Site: brandenburg
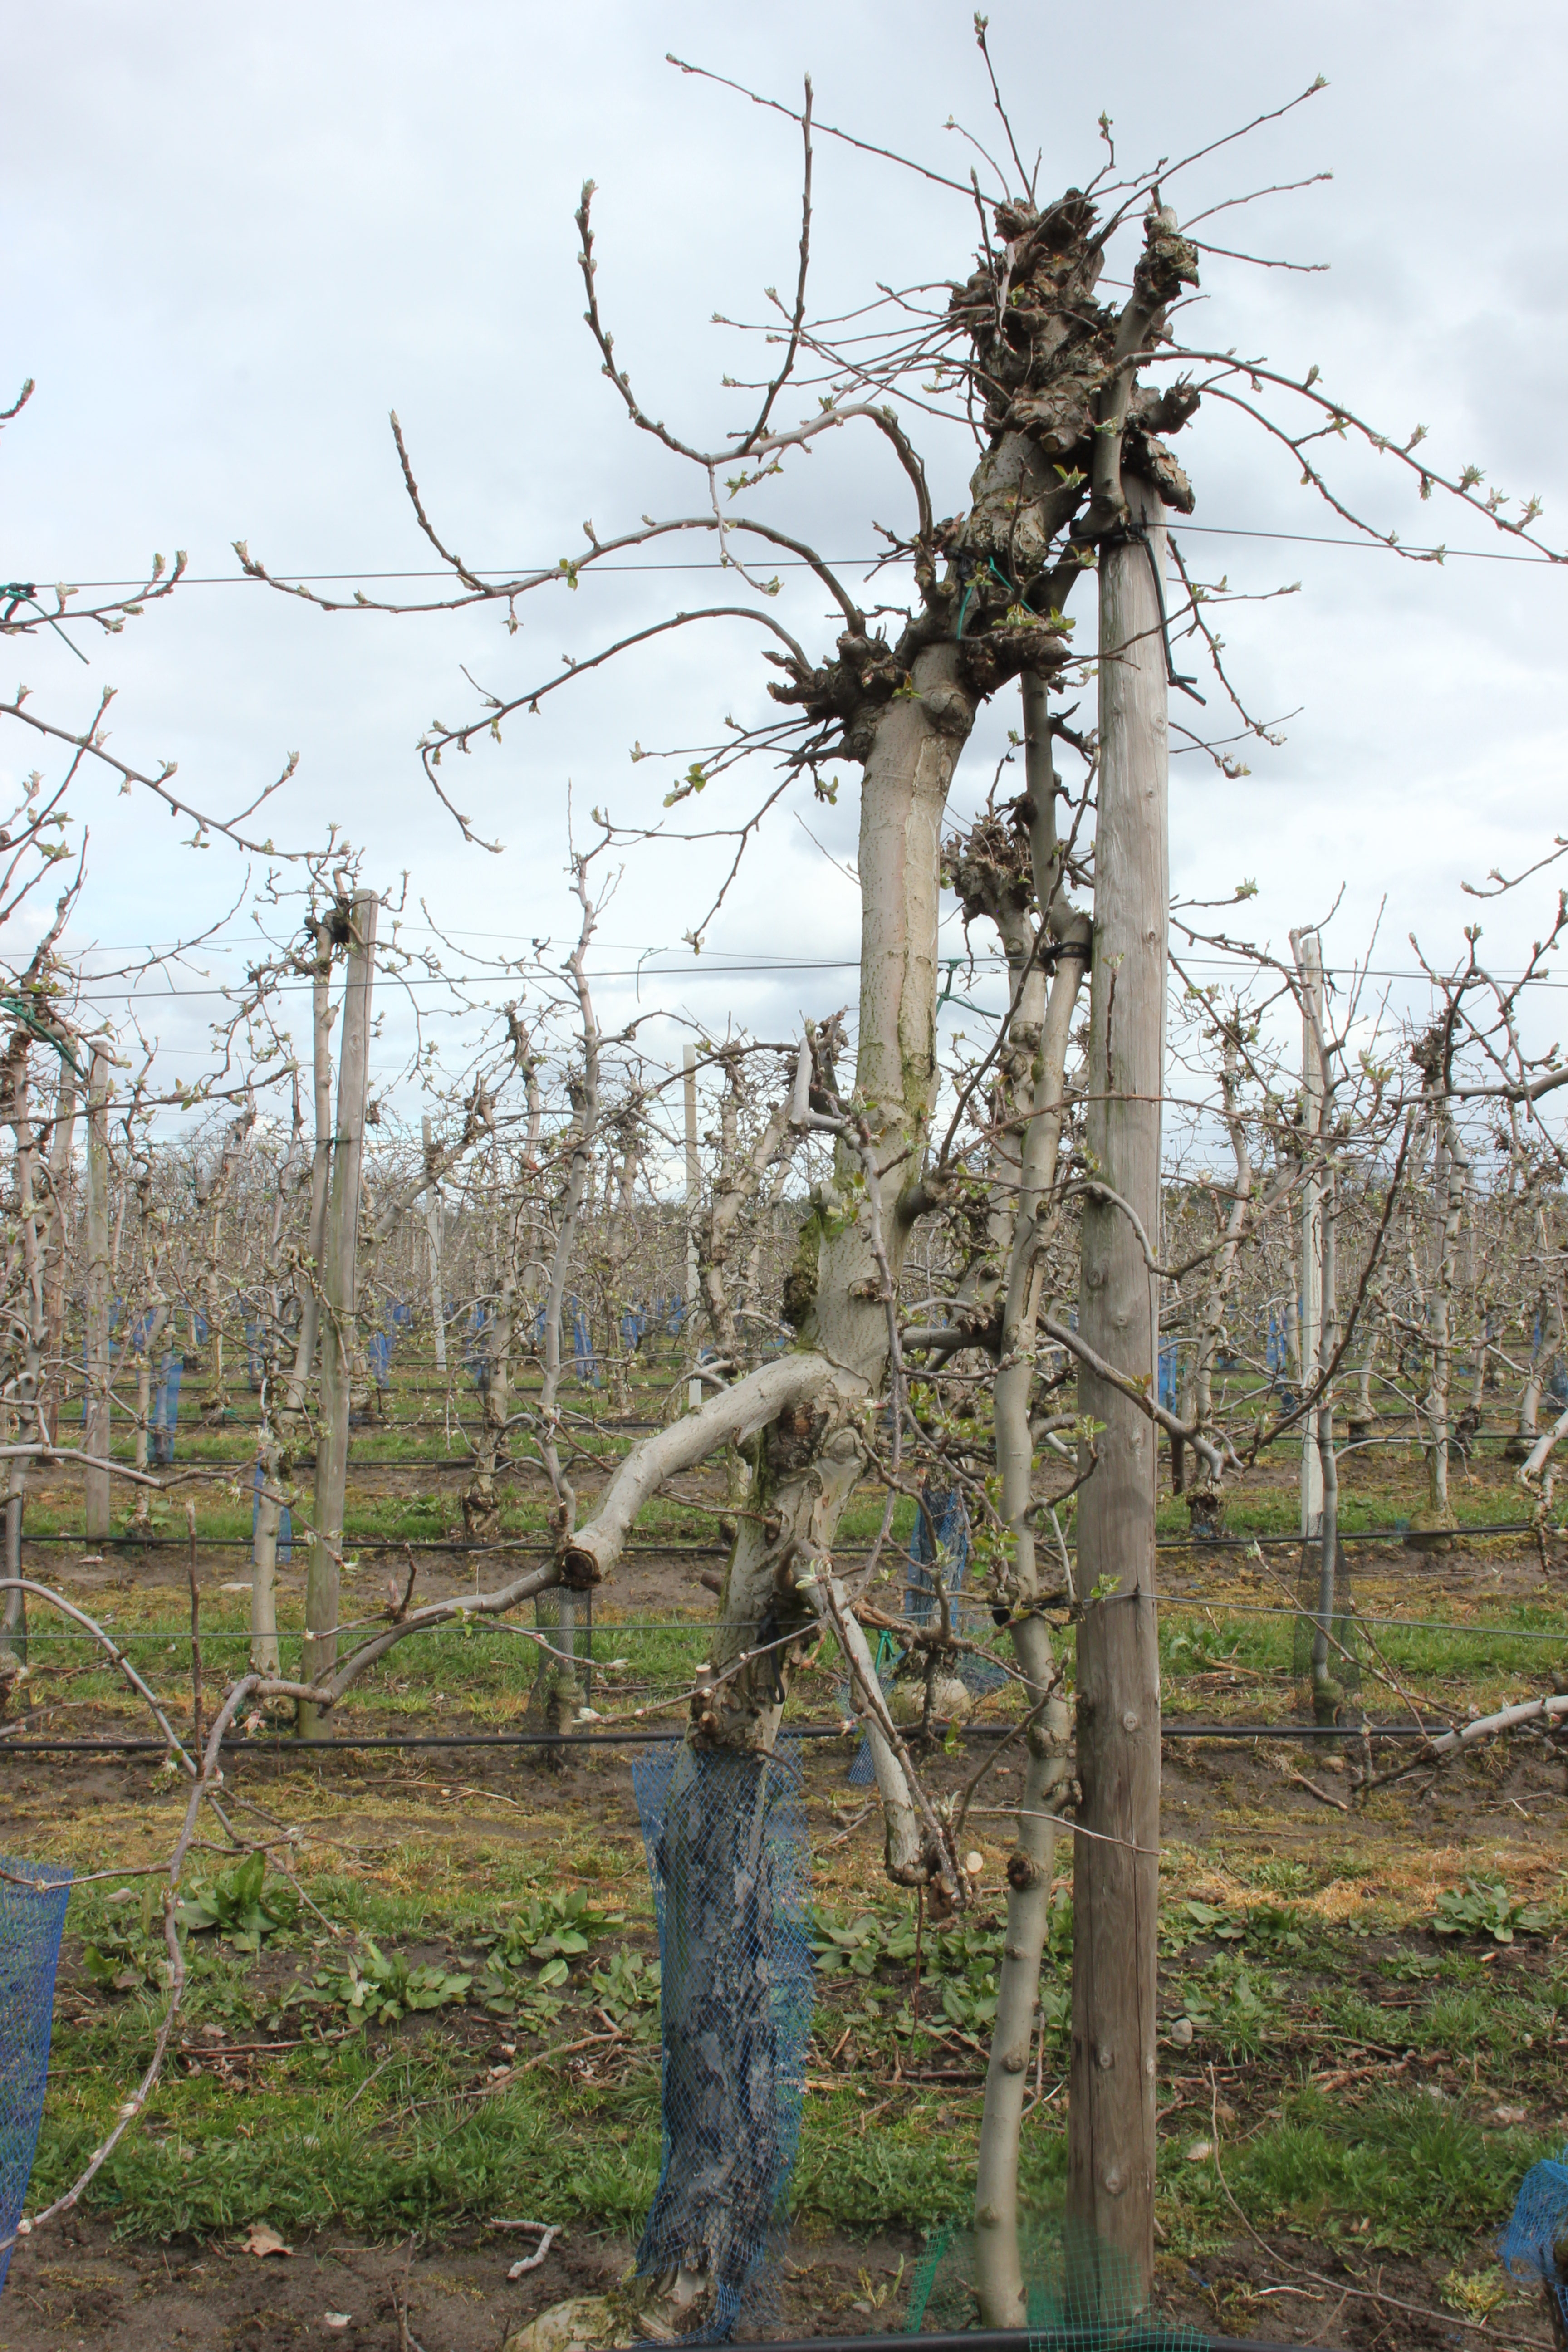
Growth stage (BBCH 55): Inflorescence emergence